Church of Our Saviour (Killington, Vermont)

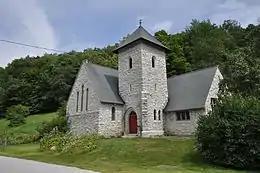

The Church of Our Saviour, also known as the Church of Our Saviour at Mission Farm, the Mission of the Church of Our Saviour, and the Josiah Wood Jr. Farm, is a historic Episcopal church and farm complex located at 316 Mission Farm Road, in Killington, Vermont. The church is a Gothic Revival stone building, built in 1894-95 of Vermont granite. In addition to the church, the Mission Farm property includes a c. 1817 farmhouse, a guest and retreat house, a vicarage, a bakery and agricultural buildings. On October 29, 1992, it was added to the National Register of Historic Places. Currently, The Rev. Lisa Ransom is the Executive Director of Mission Farm and Vicar of The Church of Our Saviour.